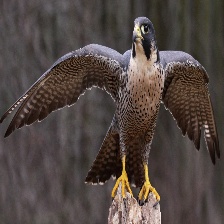
Species: PEREGRINE FALCON
Scientific name: FALCO PEREGRINUS